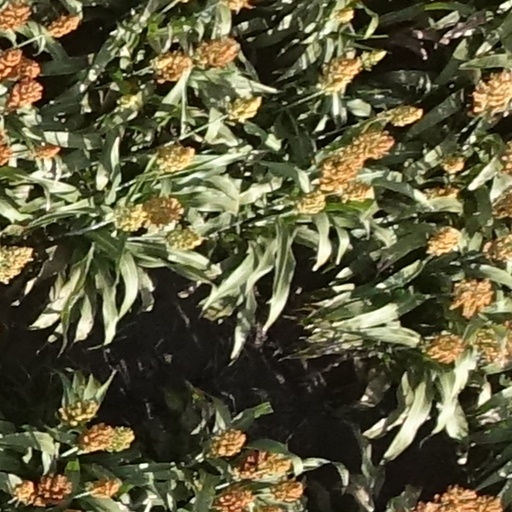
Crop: sorghum